Florida Memorial University

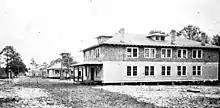
Florida Normal and Industrial Institute in St. Augustine, Florida, c. 1920

Florida Normal and Industrial Institute moved to St. Augustine in 1918 and operated in buildings on a tract of land, the site of the "Old Hanson Plantation". It had been based on the forced labor of enslaved African Americans.